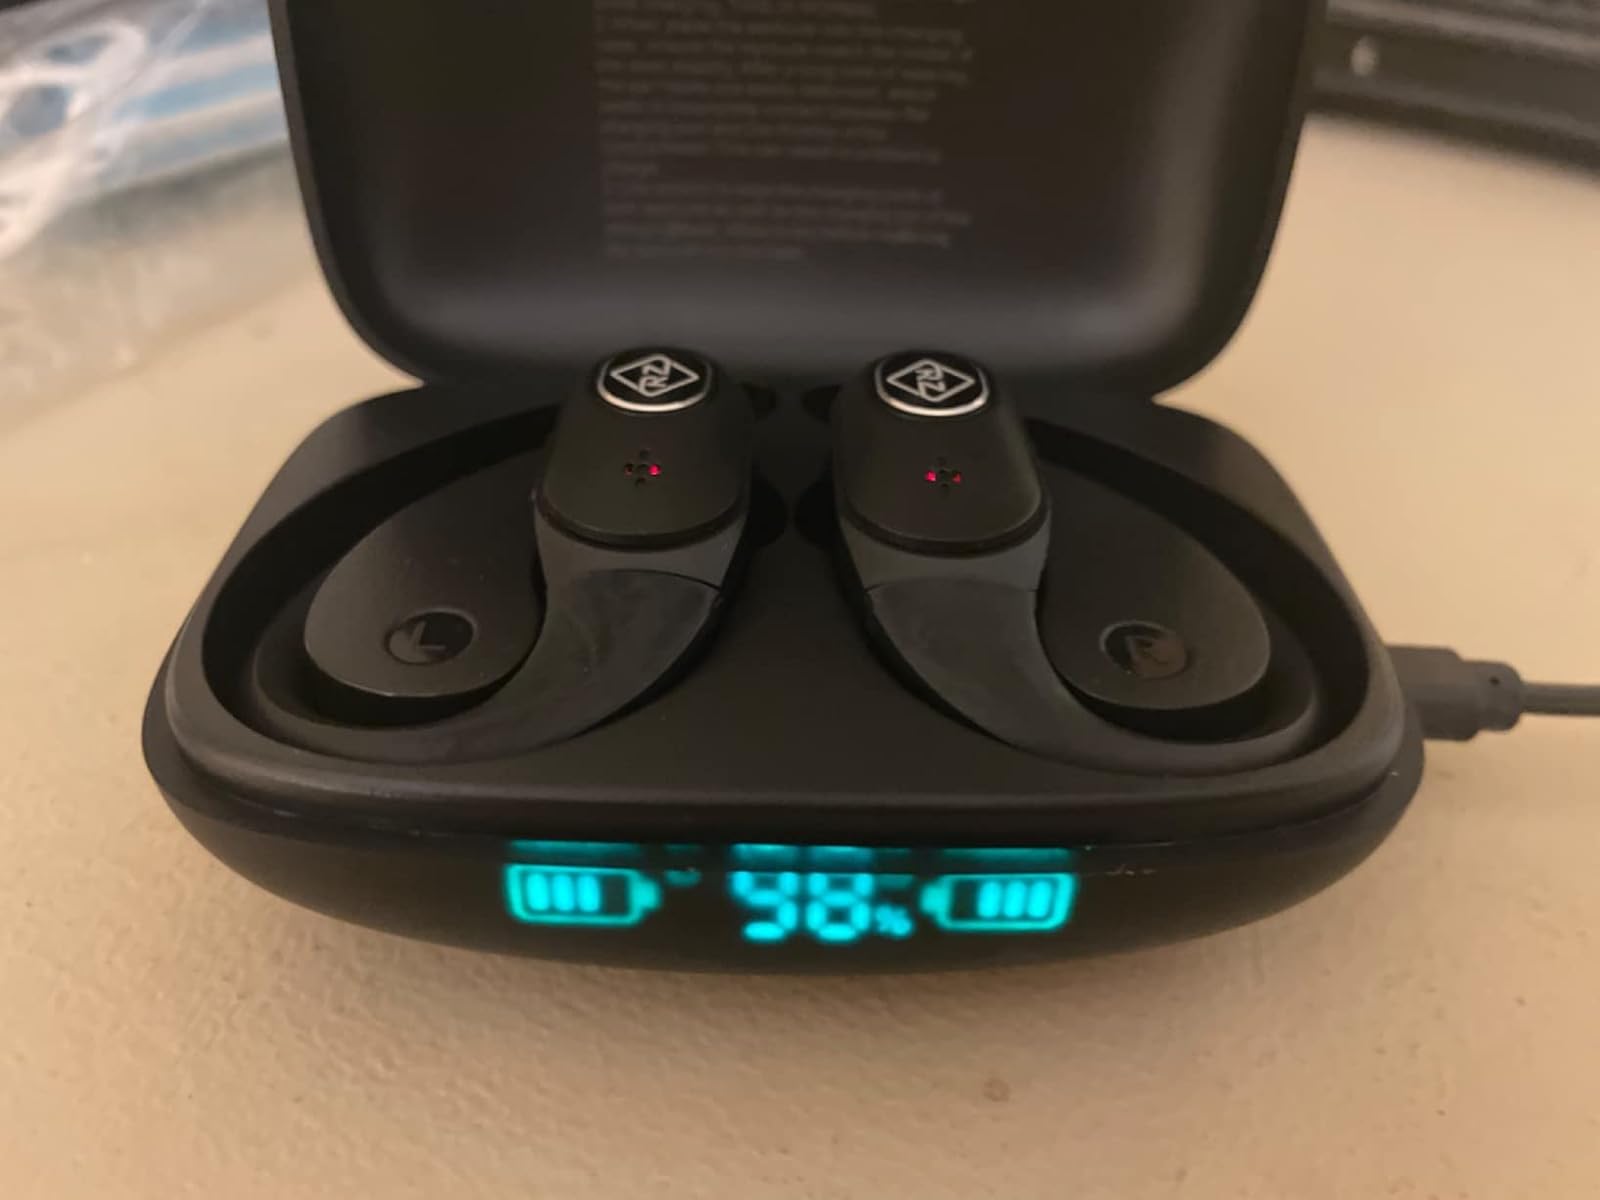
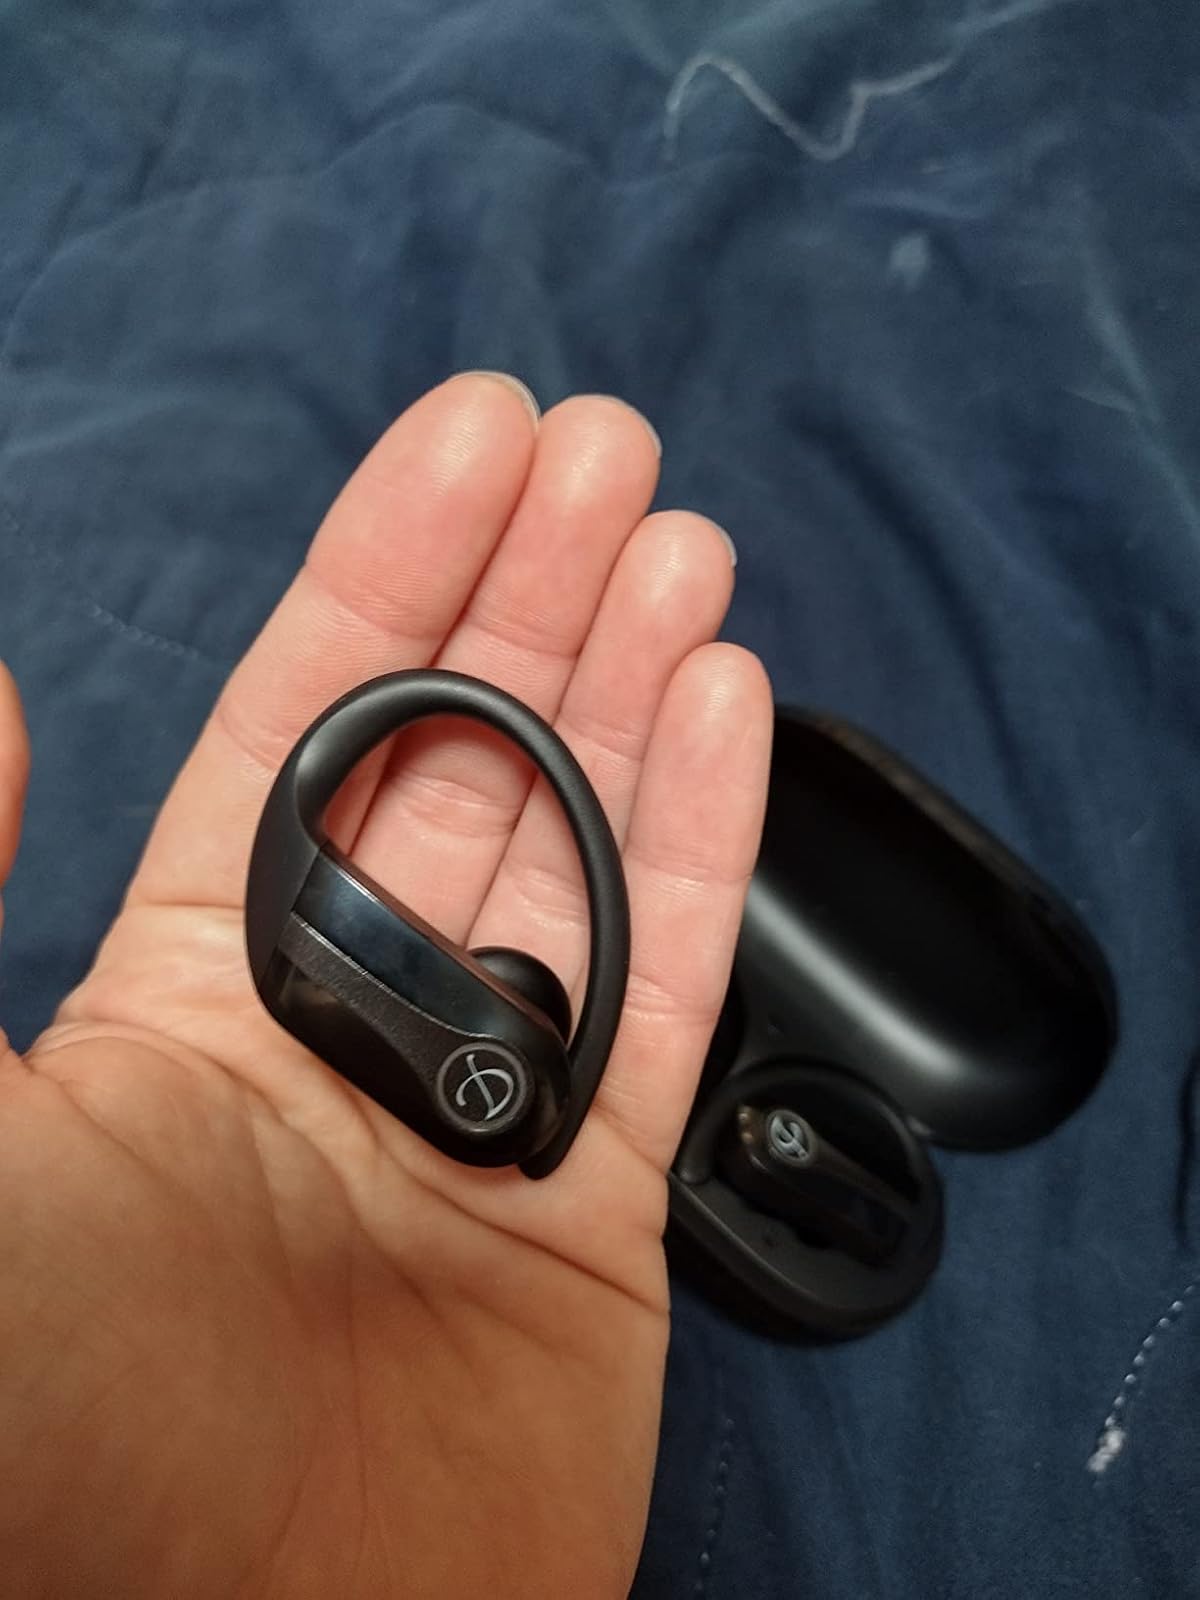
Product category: earbuds
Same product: no